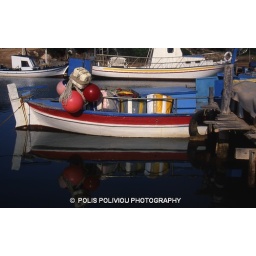
a reflection of a fish boat in a river